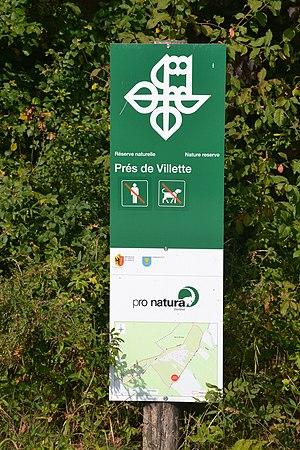
Panneau de la réserve naturelle des près de Villette (Jussy, GE, Suisse).
Cet article présente la liste des différents sites naturels du canton de Genève, bénéficiant d'une protection légale en faveur de la nature.